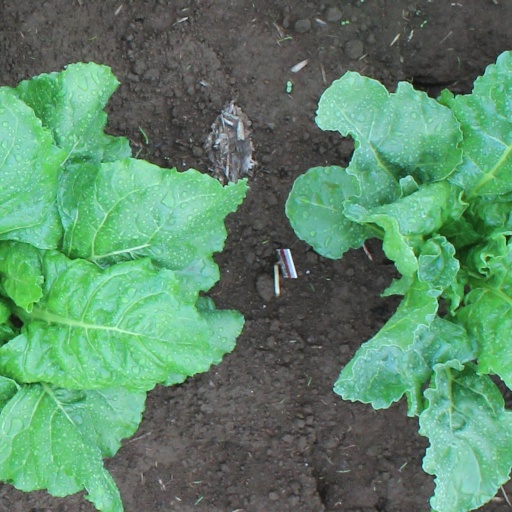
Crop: sugar beet